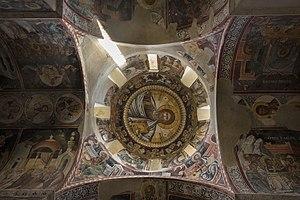
Monastère de Kaisiriani, fresque polychrome sur plafond.